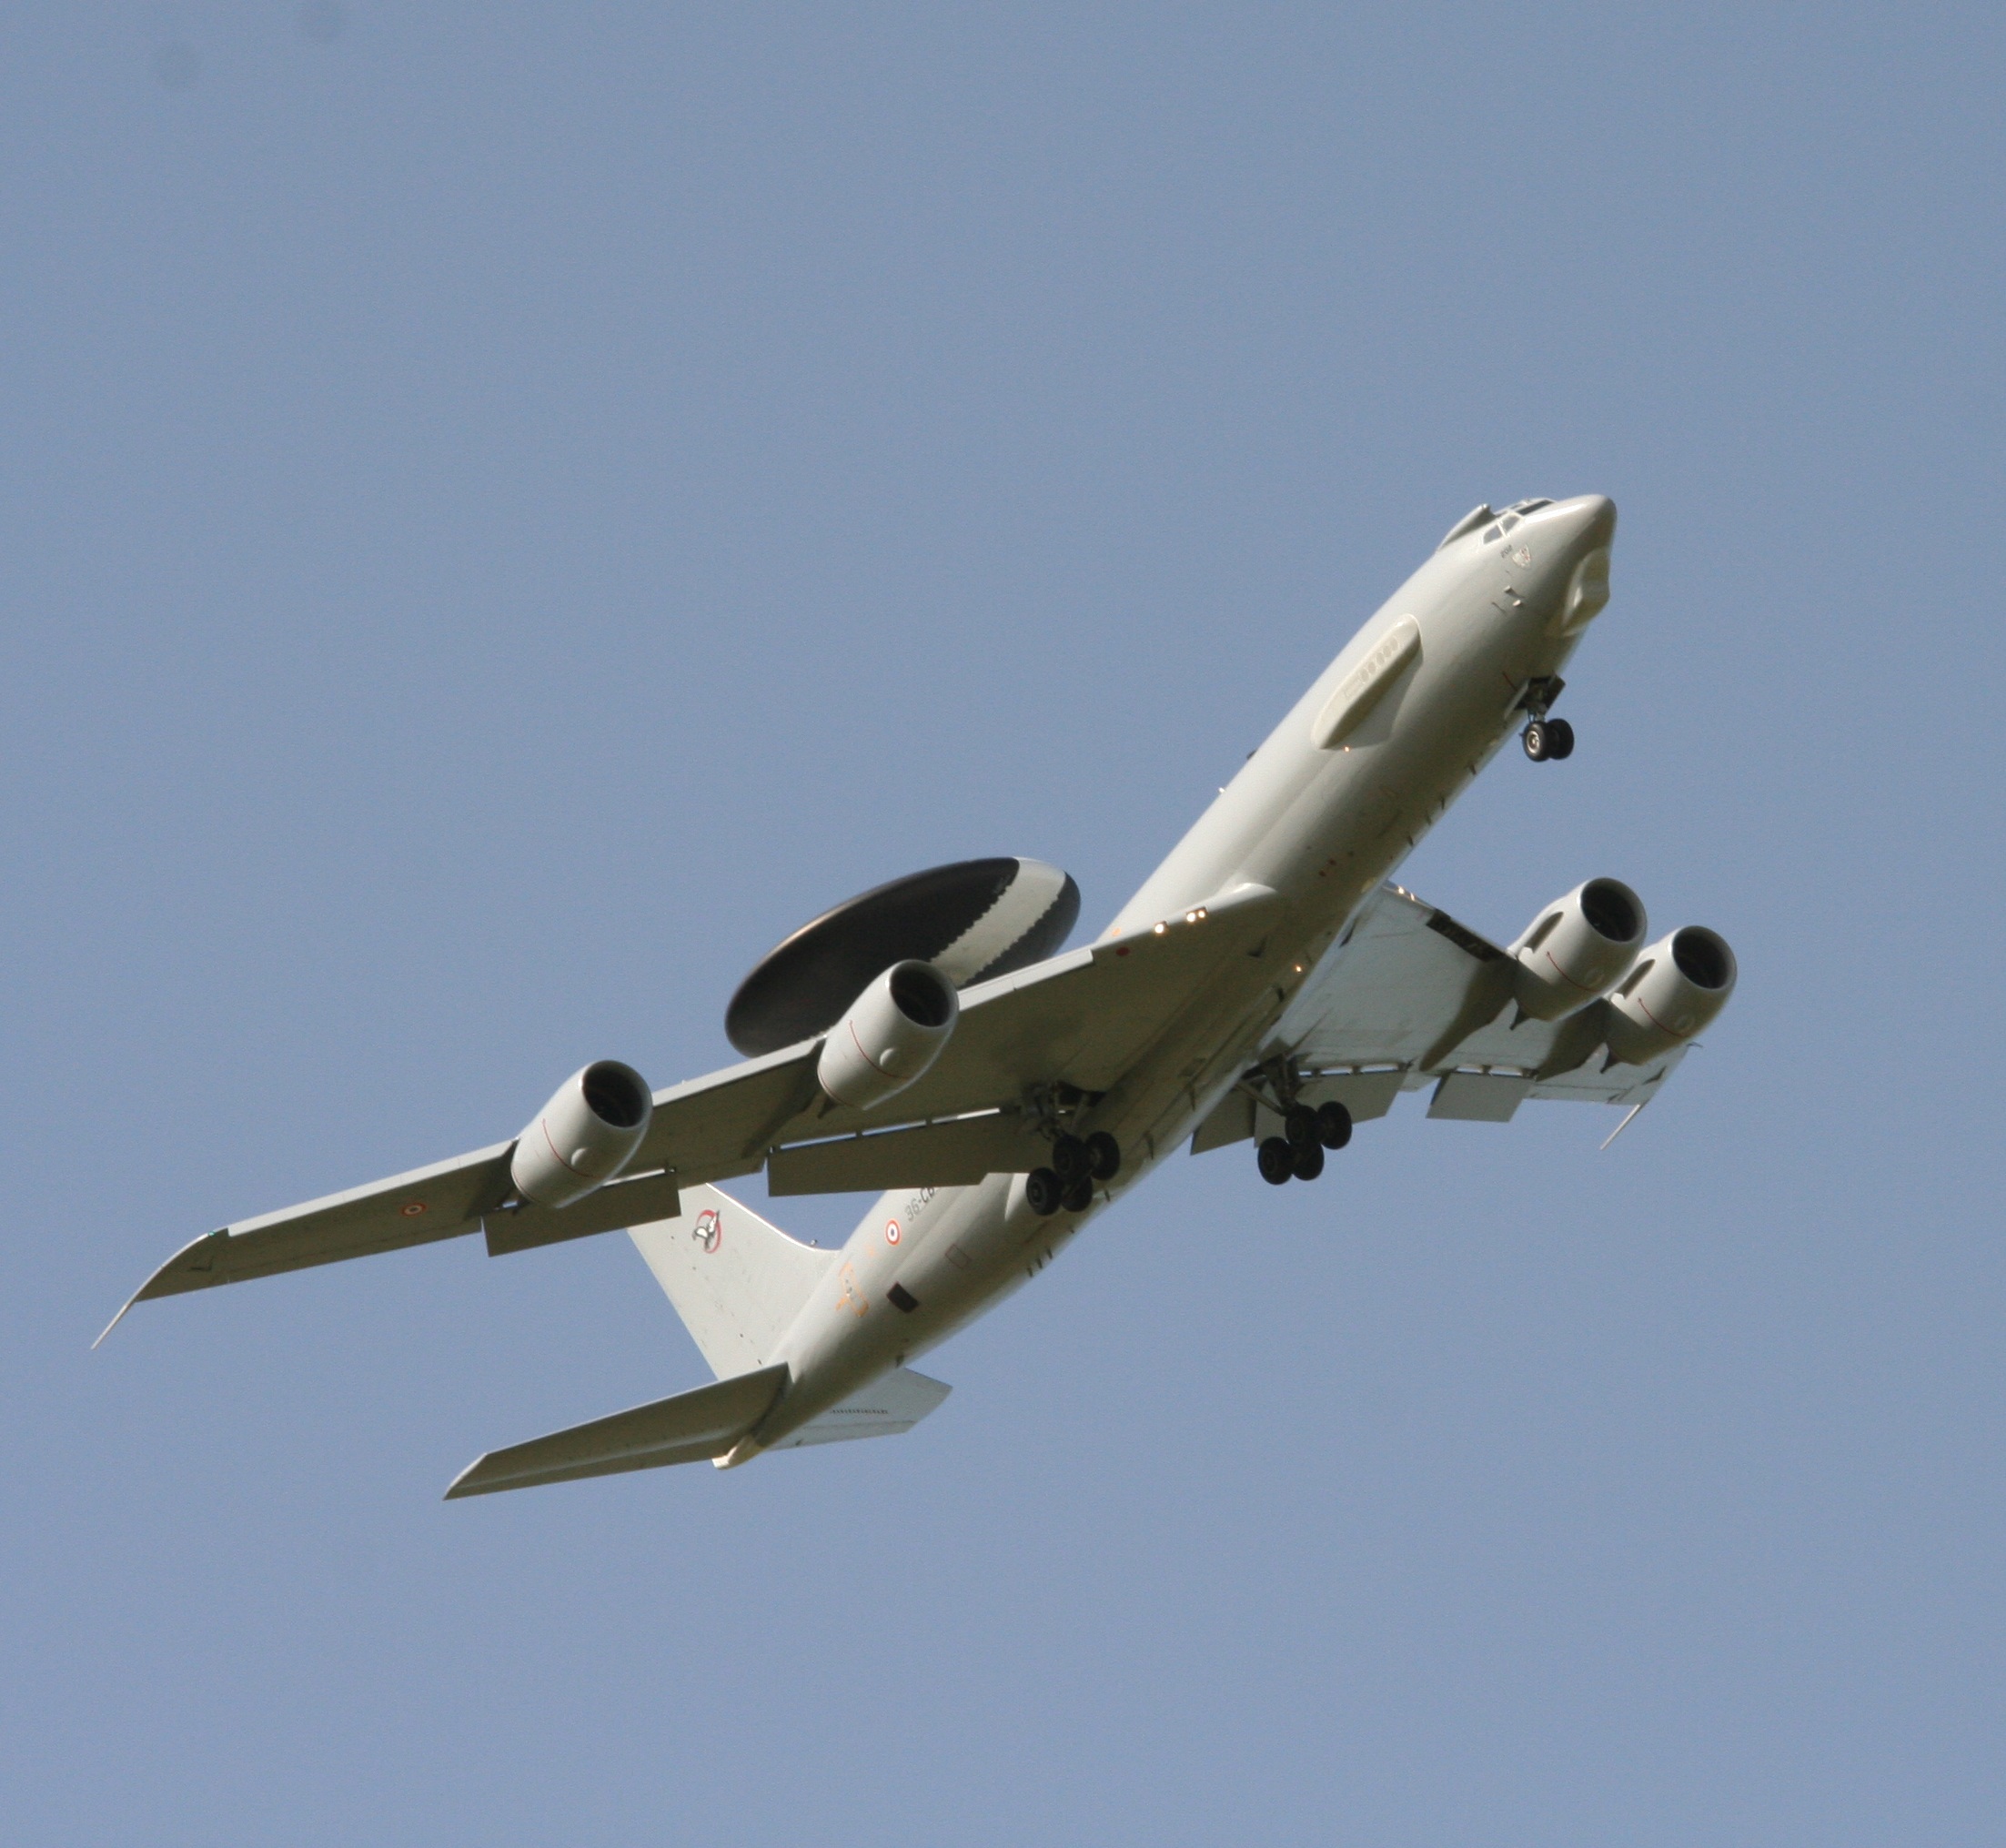
wing, sky, airplane, aircraft, military, vehicle, airline, aviation, flight, american, airliner, airbus, radar, demonstration, bomber, boeing, takeoff, air force, jet aircraft, military aircraft, airbus a380, atmosphere of earth, wide body aircraft, aerospace engineering, aircraft engine